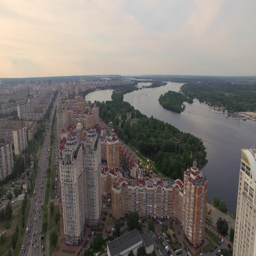
lake in the city view from above